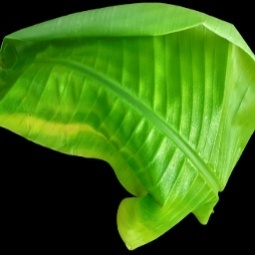
Label: Calcium